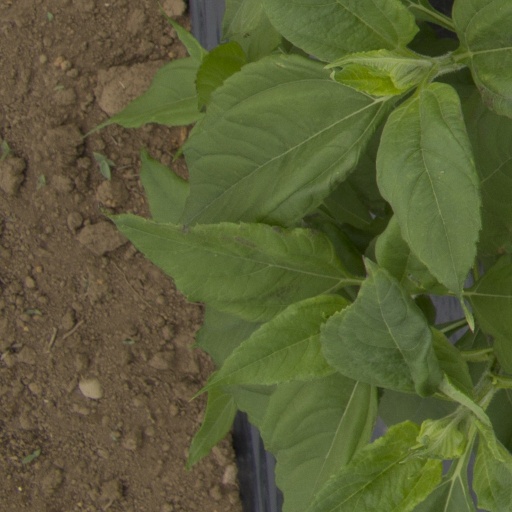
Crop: Jerusalem artichoke